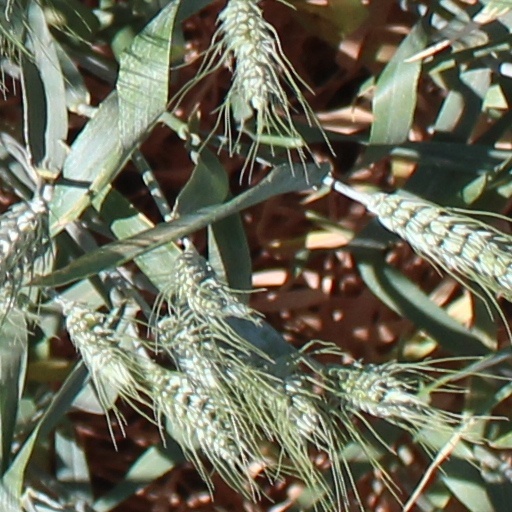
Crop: wheat